Afa, Corse-du-Sud

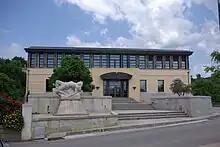
Afa Town hall

The Afa town hall was restored in 2004. In the city centre is a church that is about a hundred years old.